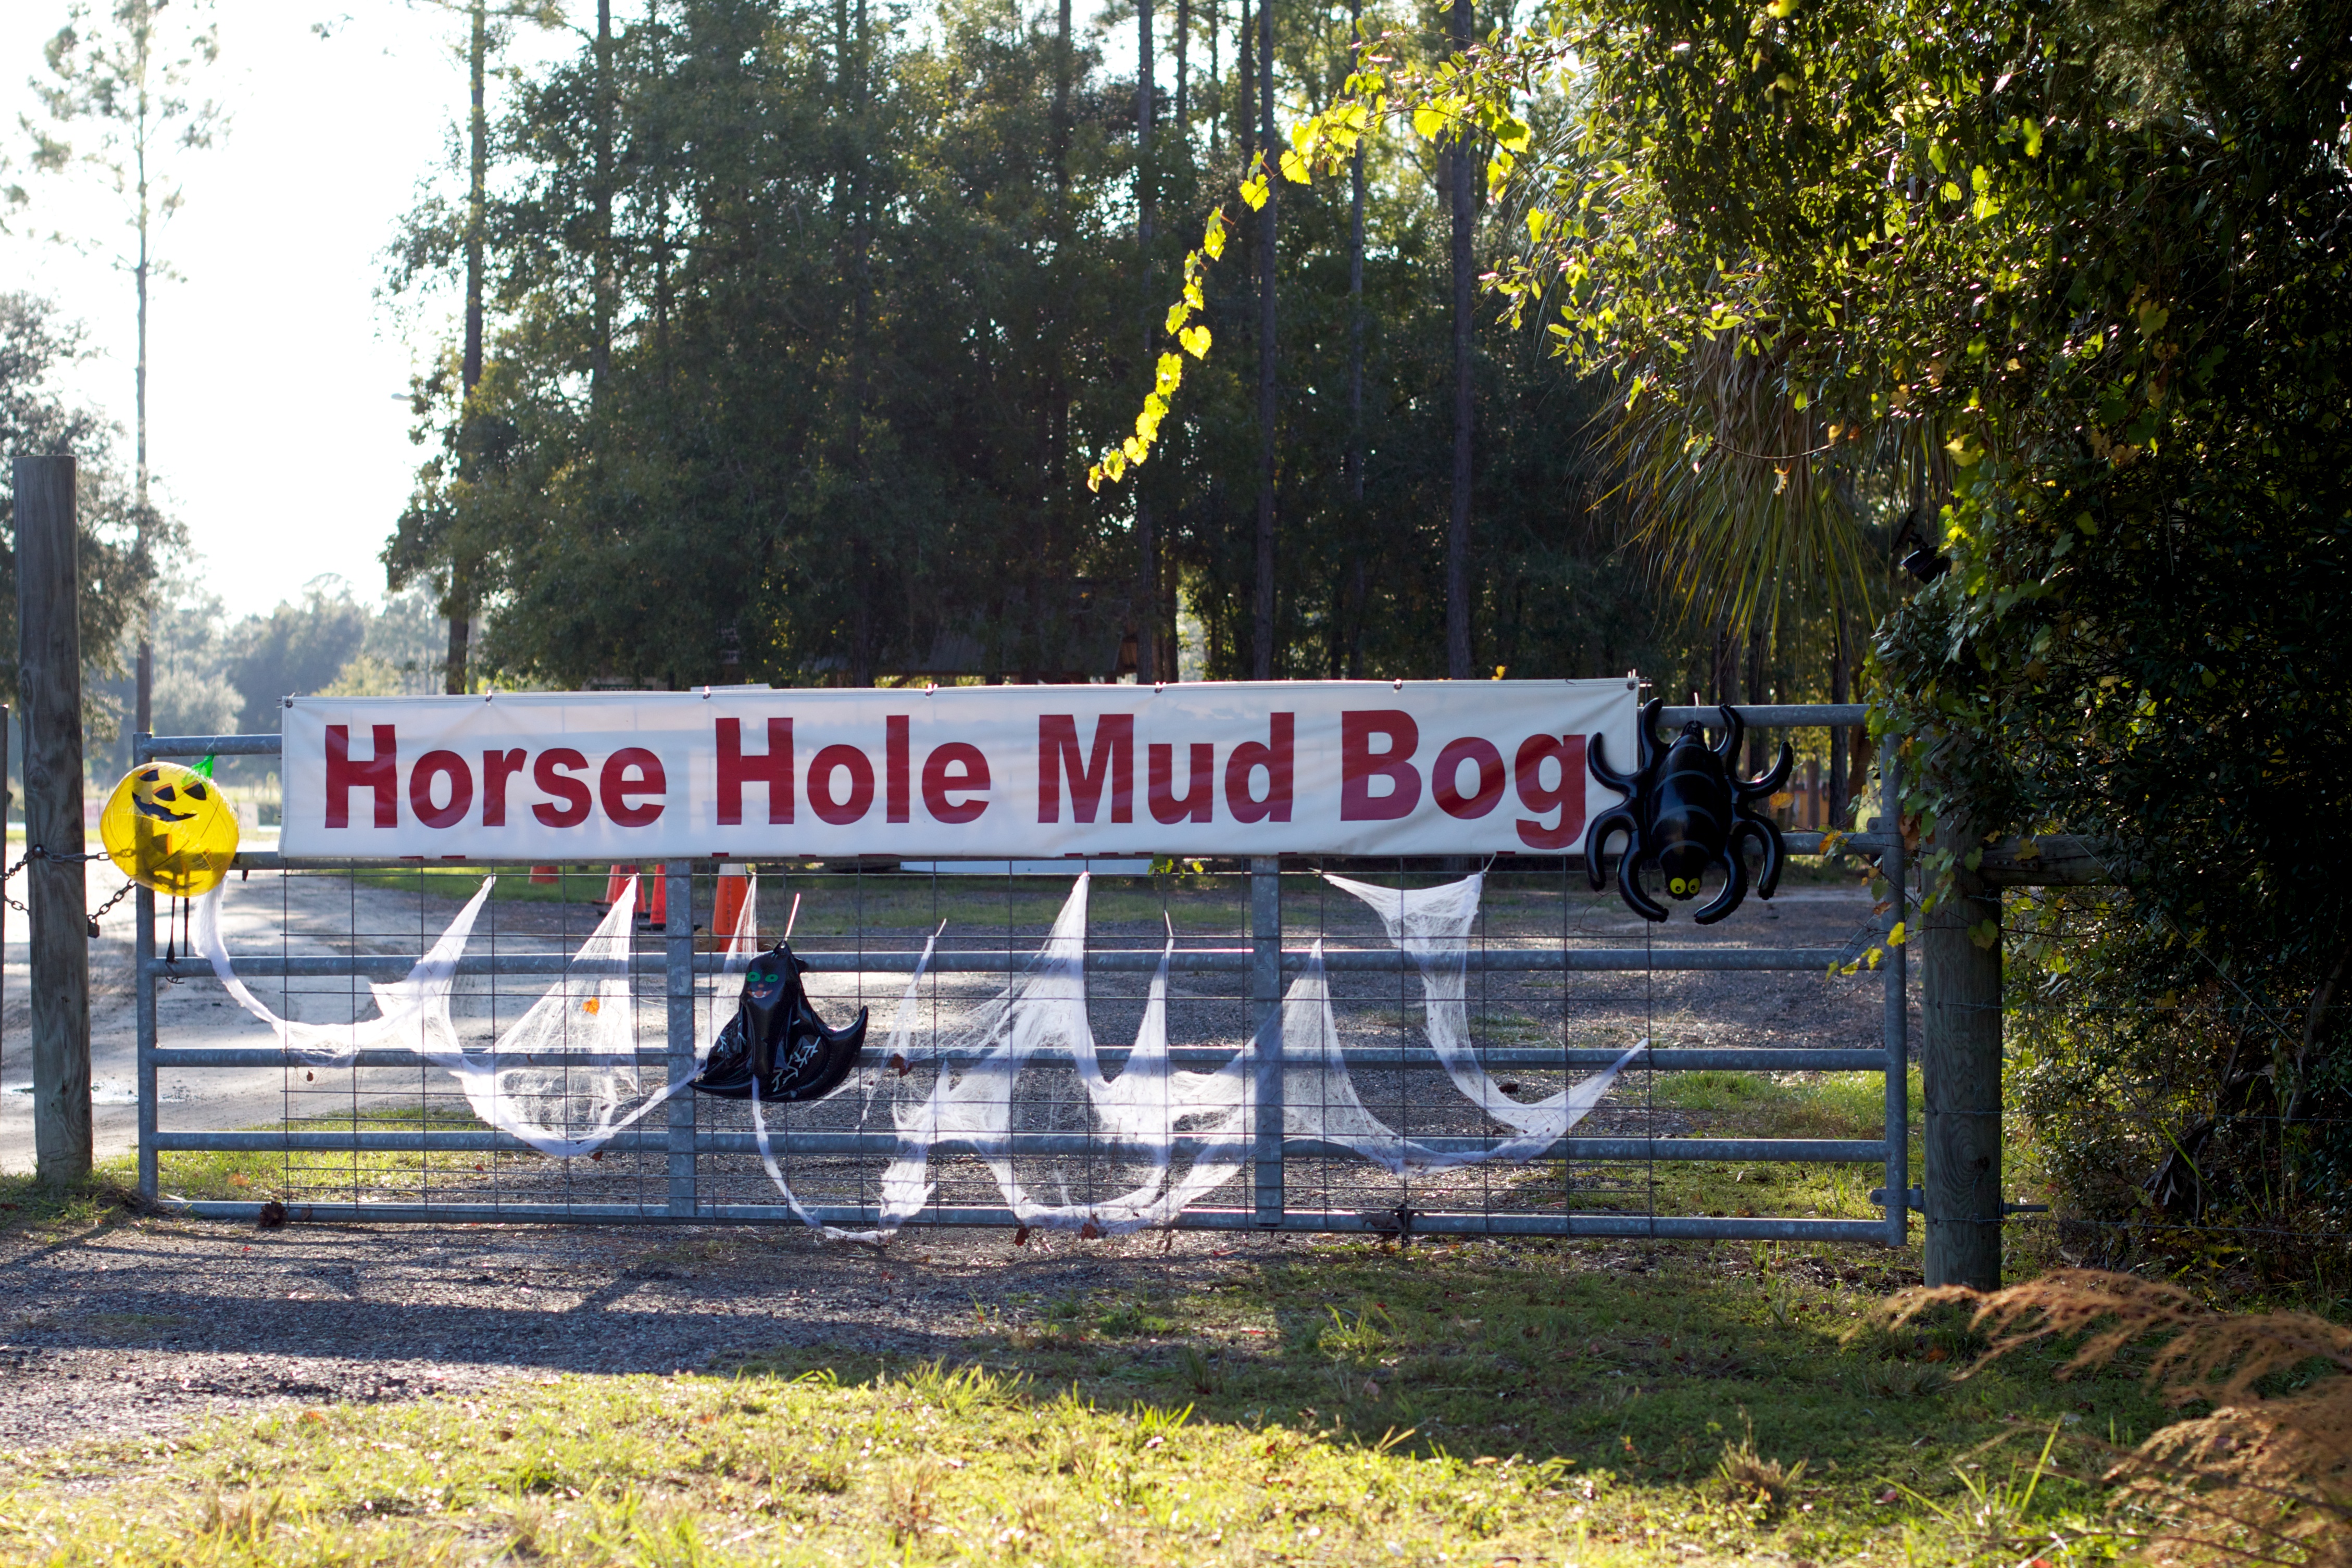
landscape, tree, grass, plant, road, street, car, advertising, asphalt, recreation, sign, vehicle, signage, lane, motor vehicle, race, area, odyssey, traffic sign, road surface